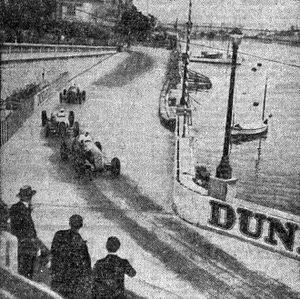
Grand Prix automobile de Monaco 1936.
Le Grand Prix de Monaco 1936 est un Grand Prix comptant pour le Championnat d'Europe des pilotes, qui s'est tenu sur le circuit de Monaco le 13 avril 1936.